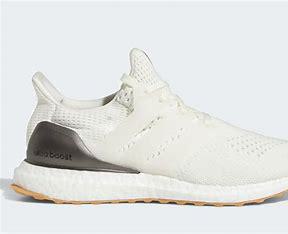
Brand: Adidas
Model: Ultraboost 1